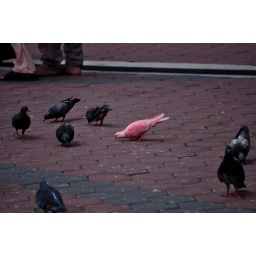
taken in malaysia, a pink pigeon out of no where